Answer in natural language. Considering the relative positions, is brown top white leg dining table above or below brown wooden chair with soft cushion (highlighted by a red box)? Choose between the following options: above or below
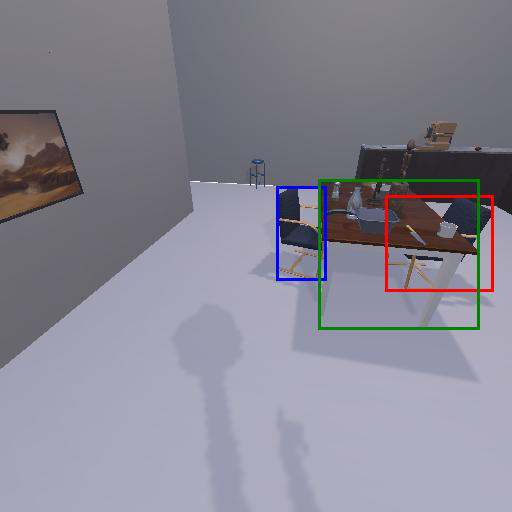
<answer>above</answer>